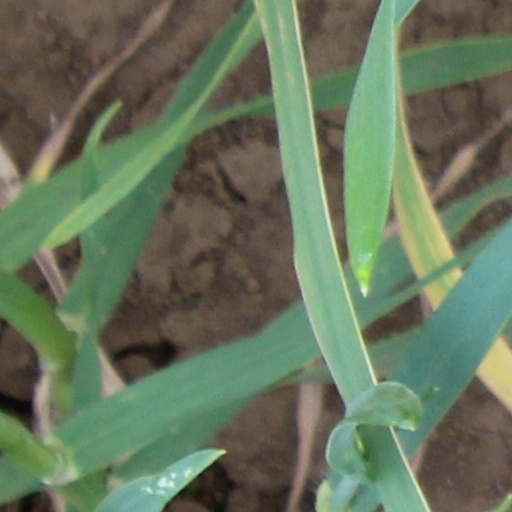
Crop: wheat